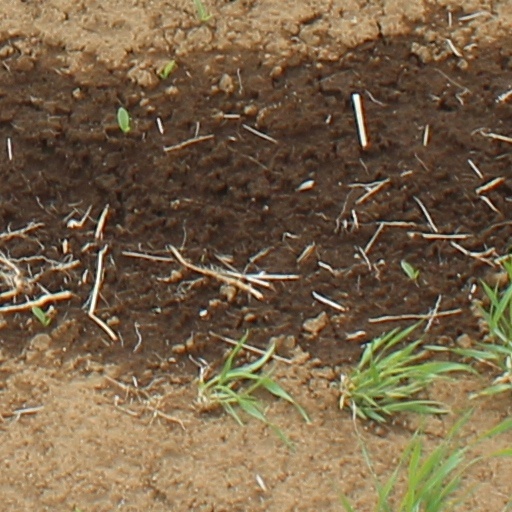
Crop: wheat